Marta Zaynullina

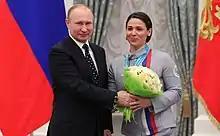
Zaynullina (right) with Vladimir Putin (left) after the 2018 Winter Paralympics

Marta Zaynullina (born 30 July 1990) is a Russian Paralympic cross-country skier and biathlete. She represented Russia at the 2014 Winter Paralympics which was held in her home nation and competed in the cross-country skiing and biathlon events. She claimed a bronze medal in the women's 1km sprint sitting classic event during the 2014 Winter Paralympics. She also competed as a neutral athlete in the 2018 Winter Paralympics.